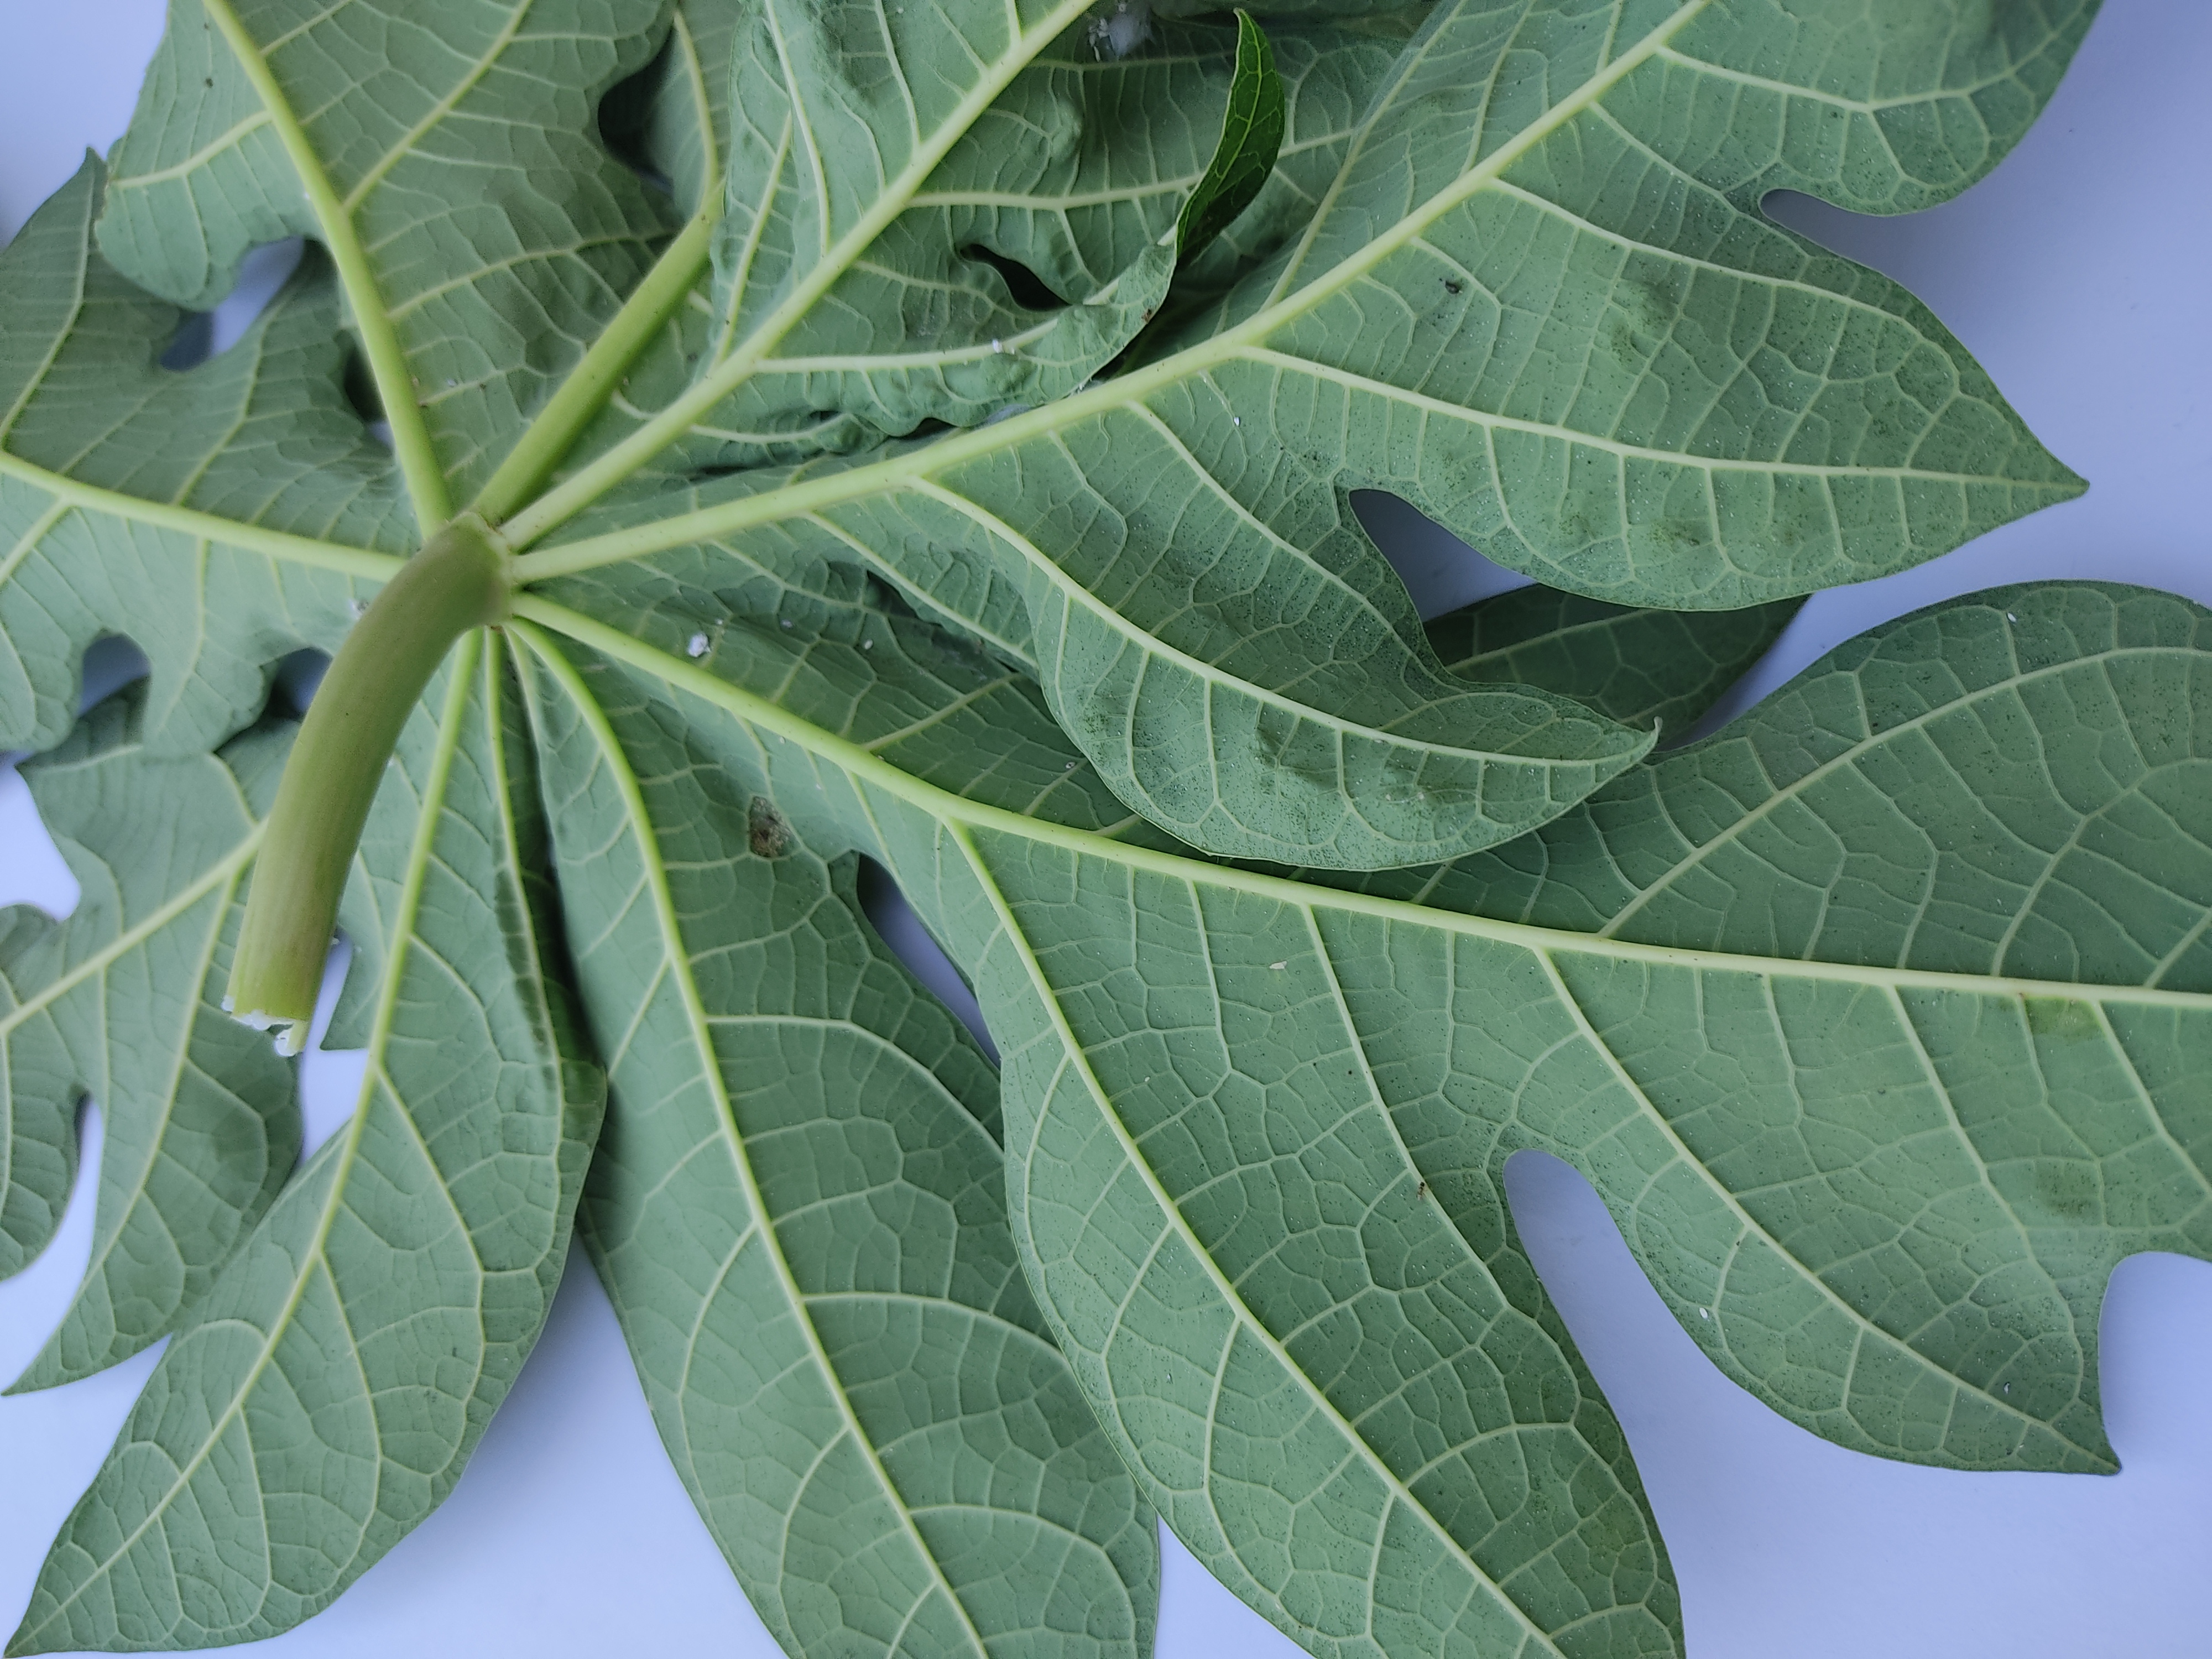
Label: Mealybug